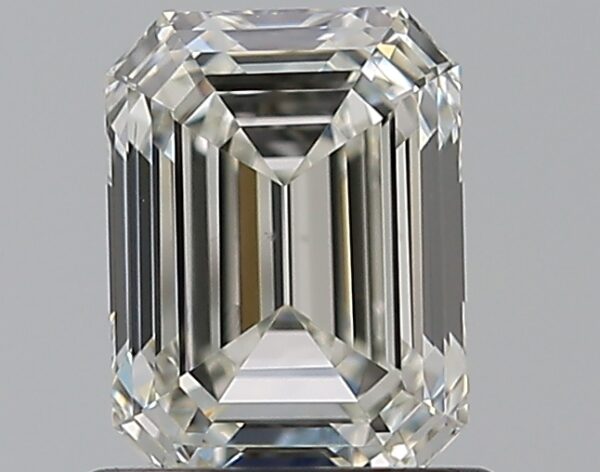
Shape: emerald
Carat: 0.96
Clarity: VS2
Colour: I
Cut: EX
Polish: EX
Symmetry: VG
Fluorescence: N
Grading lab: GIA
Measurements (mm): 6.37 x 4.72 x 3.25